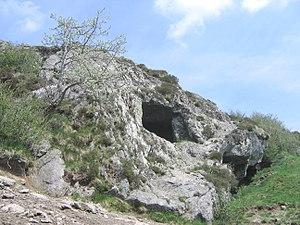
Chaîne des Puys, Petit Suchet
Le Petit Suchet, aussi appelé puy de l'Aumône, est un volcan endormi de la chaîne des Puys culminant à 1 200 mètres d'altitude, dans le département du Puy-de-Dôme, en région Auvergne-Rhône-Alpes, en France.